Triplicane

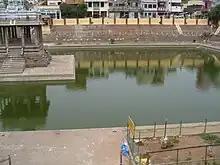
Triplicane pond

The early records of the town are rooted to epic rather than history. The city's original name, Thiruvallikeni"," finds various mentions in the Nalayira Divya Prabandham, which are a collection of hymns by earlier poets that were compiled in the ninth century. One such poet, Thirumangai Alvar, described Thiruvallikeni as a densely canopied forest with peacocks and koels, where the sun's rays could not penetrate. Another poet, Peyalwar, describes Thiruvallikeni as, "by the tossing sea... where corals and pearls washed ashore liken the evening sky and the lamps they light of dusk."